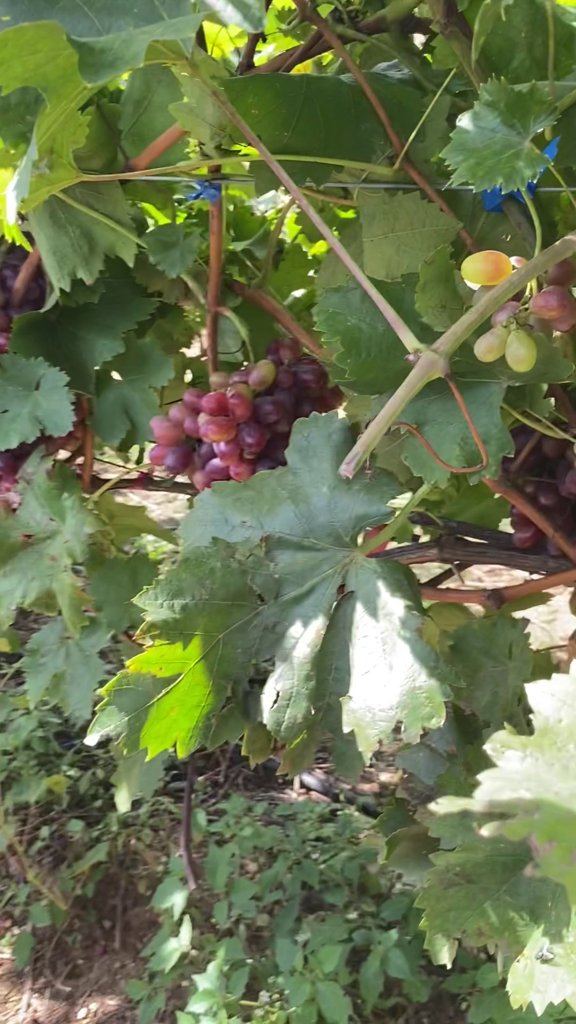
Berries visible: 51
Grape clusters: 4